Bald eagle

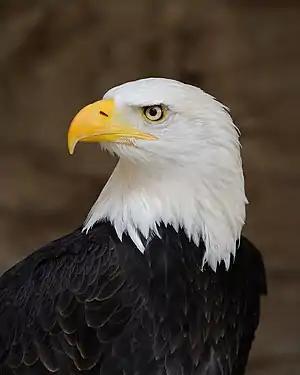
Closeup of the eponymous white head

The bald eagle is placed in the genus "Haliaeetus" (sea eagles), and gets both its common and specific scientific names from the distinctive appearance of the adult's head. "Bald" in the English name is from an older usage meaning "having white on the face or head" rather than "hairless", referring to the white head feathers contrasting with the darker body.